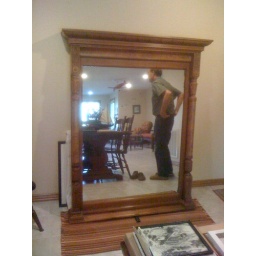
mirror 1 in clients home